Bruce Willis

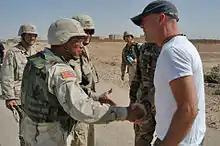
Willis meeting Brigadier General Albert Bryant Jr. and deployed soldiers from the 4th Infantry Division, in Tikrit, Iraq, during his USO tour in September 2003

Willis's acting role models are Gary Cooper, Robert De Niro, Steve McQueen, and John Wayne. He is left-handed. He resides in the Brentwood neighborhood of Los Angeles with his family.